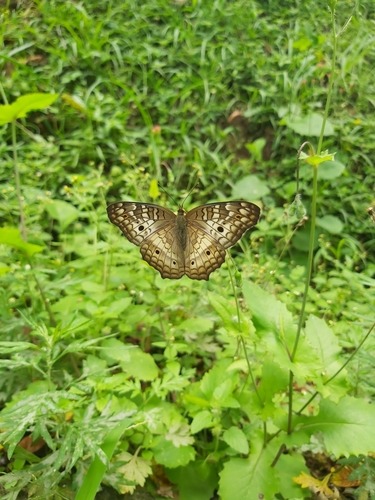
Scientific name: Anartia jatrophae
Common name: White peacock
Family: Nymphalidae
Order: Lepidoptera
Pollinator type: Primary pollinator
Habitat: Gardens, parks, and open areas
Geographic range: Southern United States to Argentina
Conservation status: Least Concern